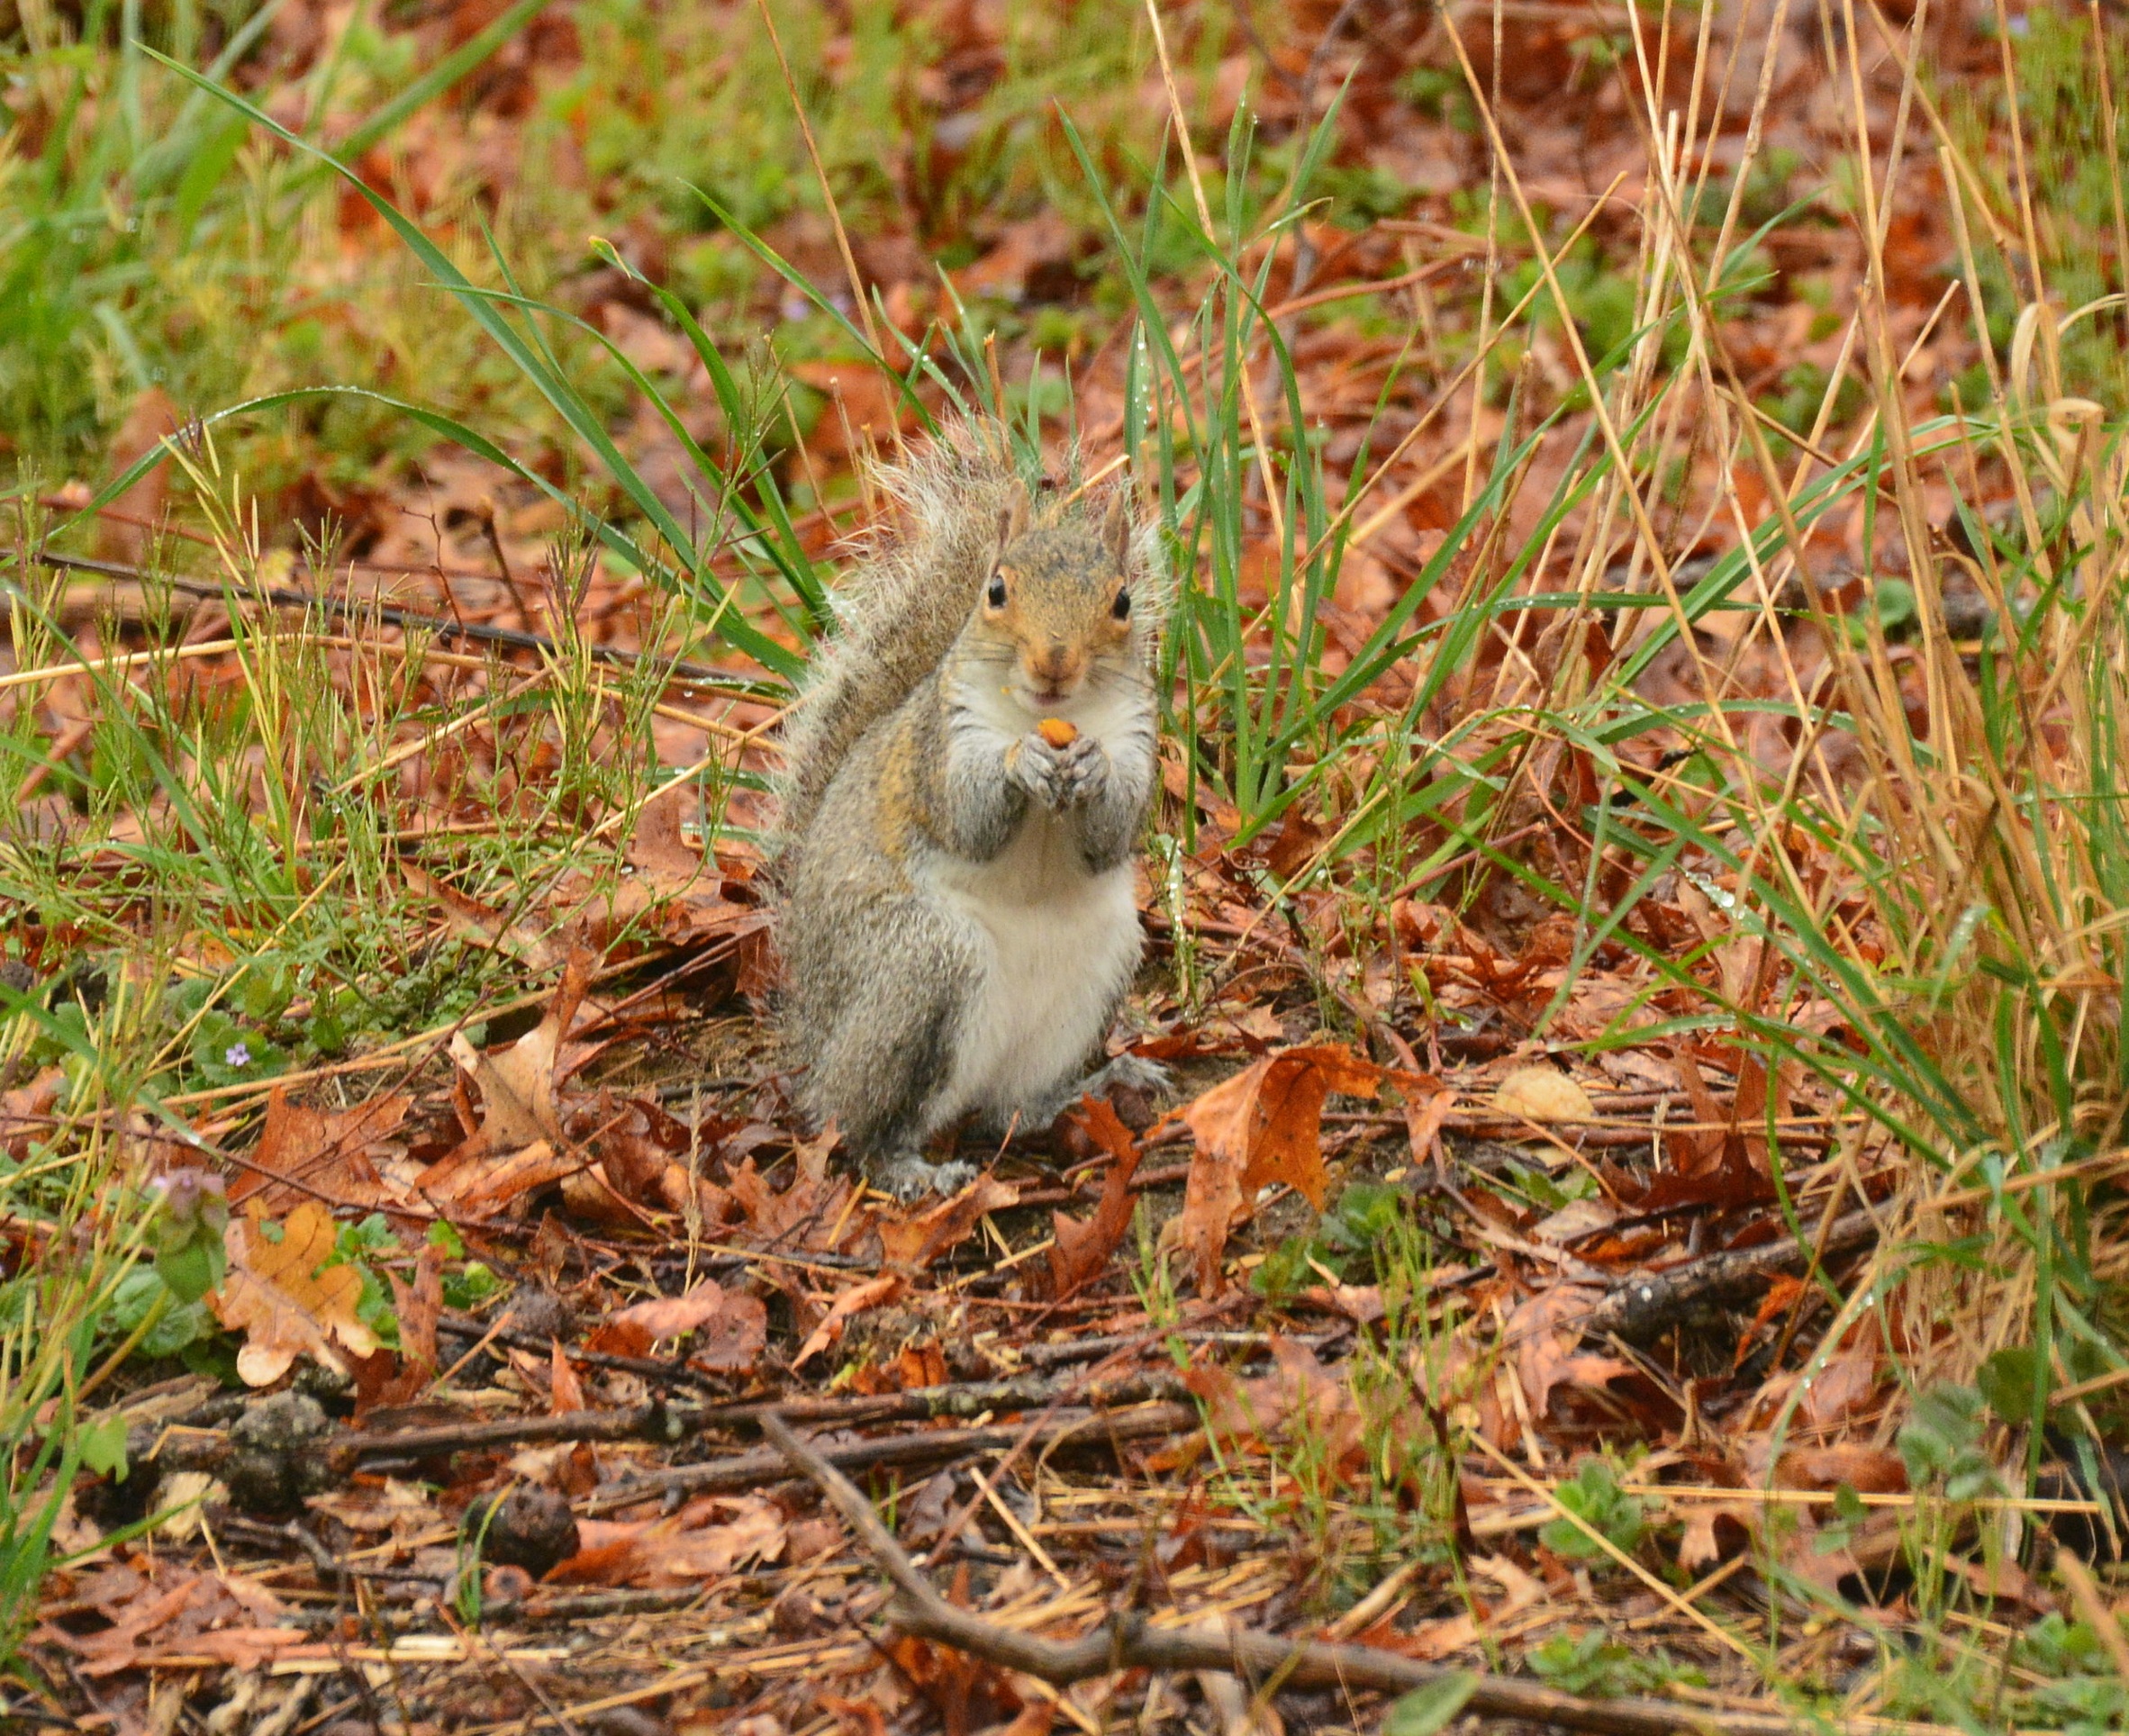
prairie, animal, cute, wildlife, fur, fluffy, autumn, mammal, climber, squirrel, rodent, fauna, climb, grey, tail, furry, vertebrate, chipmunk, fox squirrel